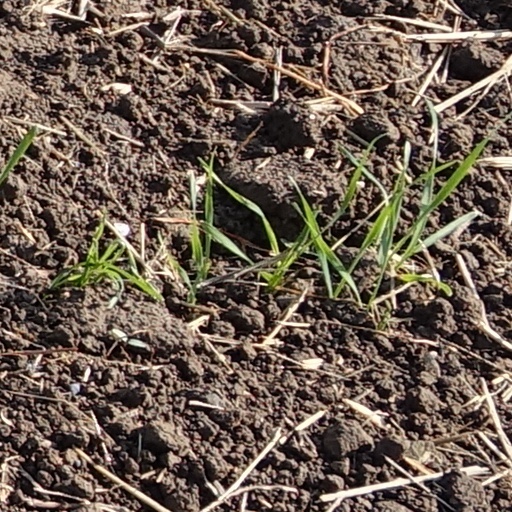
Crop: wheat